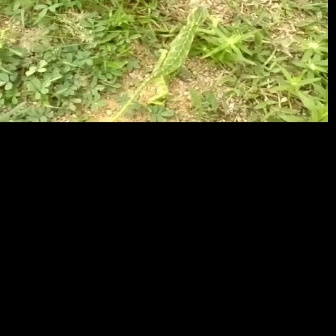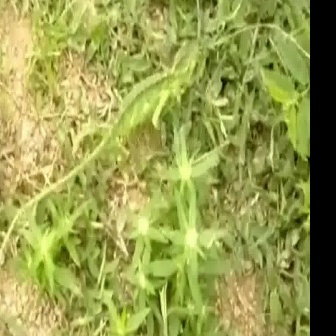
  Please identify the target specified by the bounding box [104,5,220,121] in the first image and locate it in the second image. Return the coordinates in [x_min,y_min,x_max,y_max] format.
Answer: [0,45,204,249]